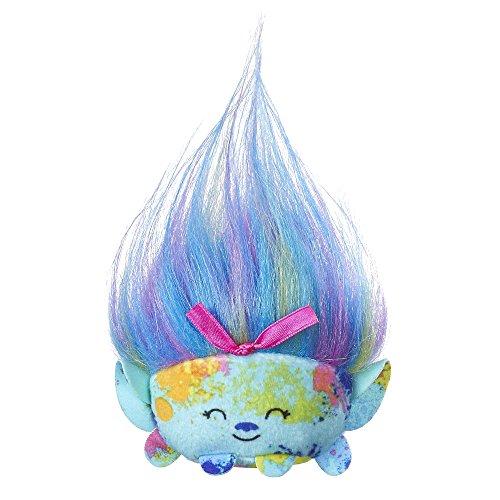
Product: DREAMWORKS TROLLS Harper Mini Plush
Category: Home & Kitchen | Bedding | Kids' Bedding | Decorative Pillows & Covers | Travel Pillows
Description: DreamWorks Harper from the movie.
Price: $4.97
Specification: ProductDimensions:2.8x2.6x1.8inches|ItemWeight:0.64ounces|ShippingWeight:0.8ounces(Viewshippingratesandpolicies)|DomesticShipping:ItemcanbeshippedwithinU.S.|InternationalShipping:ThisitemcanbeshippedtoselectcountriesoutsideoftheU.S.LearnMore|ASIN:B01JK3J54Y|Itemmodelnumber:C0488AS0|Manufacturerrecommendedage:4yearsandup